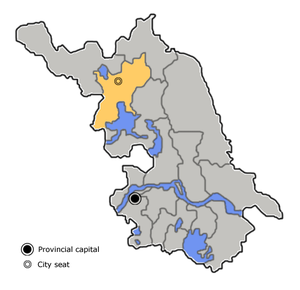
Suqian
Suqians beliggenhed i Jiangsu
Suqian er en by på præfekturniveau i den nordlige del af provinsen Jiangsu i Folkerepublikken Kina. Den grænser til Xuzhou i nordvest, Lianyungang i nordøst, Huai'an i syd, og provinsen Anhui i vest.